Mulholland Drive (film)

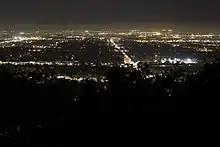
The view of Los Angeles from Mulholland Drive has become an iconic representation of the city.

Despite the proliferation of theories, critics note that no explanation satisfies all of the loose ends and questions that arise from the film. Stephen Holden of the "New York Times" writes, ""Mulholland Drive" has little to do with any single character's love life or professional ambition. The movie is an ever-deepening reflection on the allure of Hollywood and on the multiple role-playing and self-invention that the movie-going experience promises. ... What greater power is there than the power to enter and to program the dream life of the culture?" J. Hoberman from the "Village Voice" echoes this sentiment by calling it a "poisonous valentine to Hollywood."